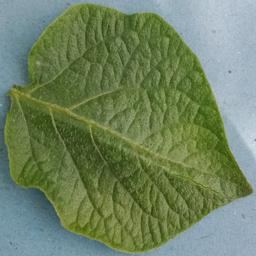
Etiqueta: Sana